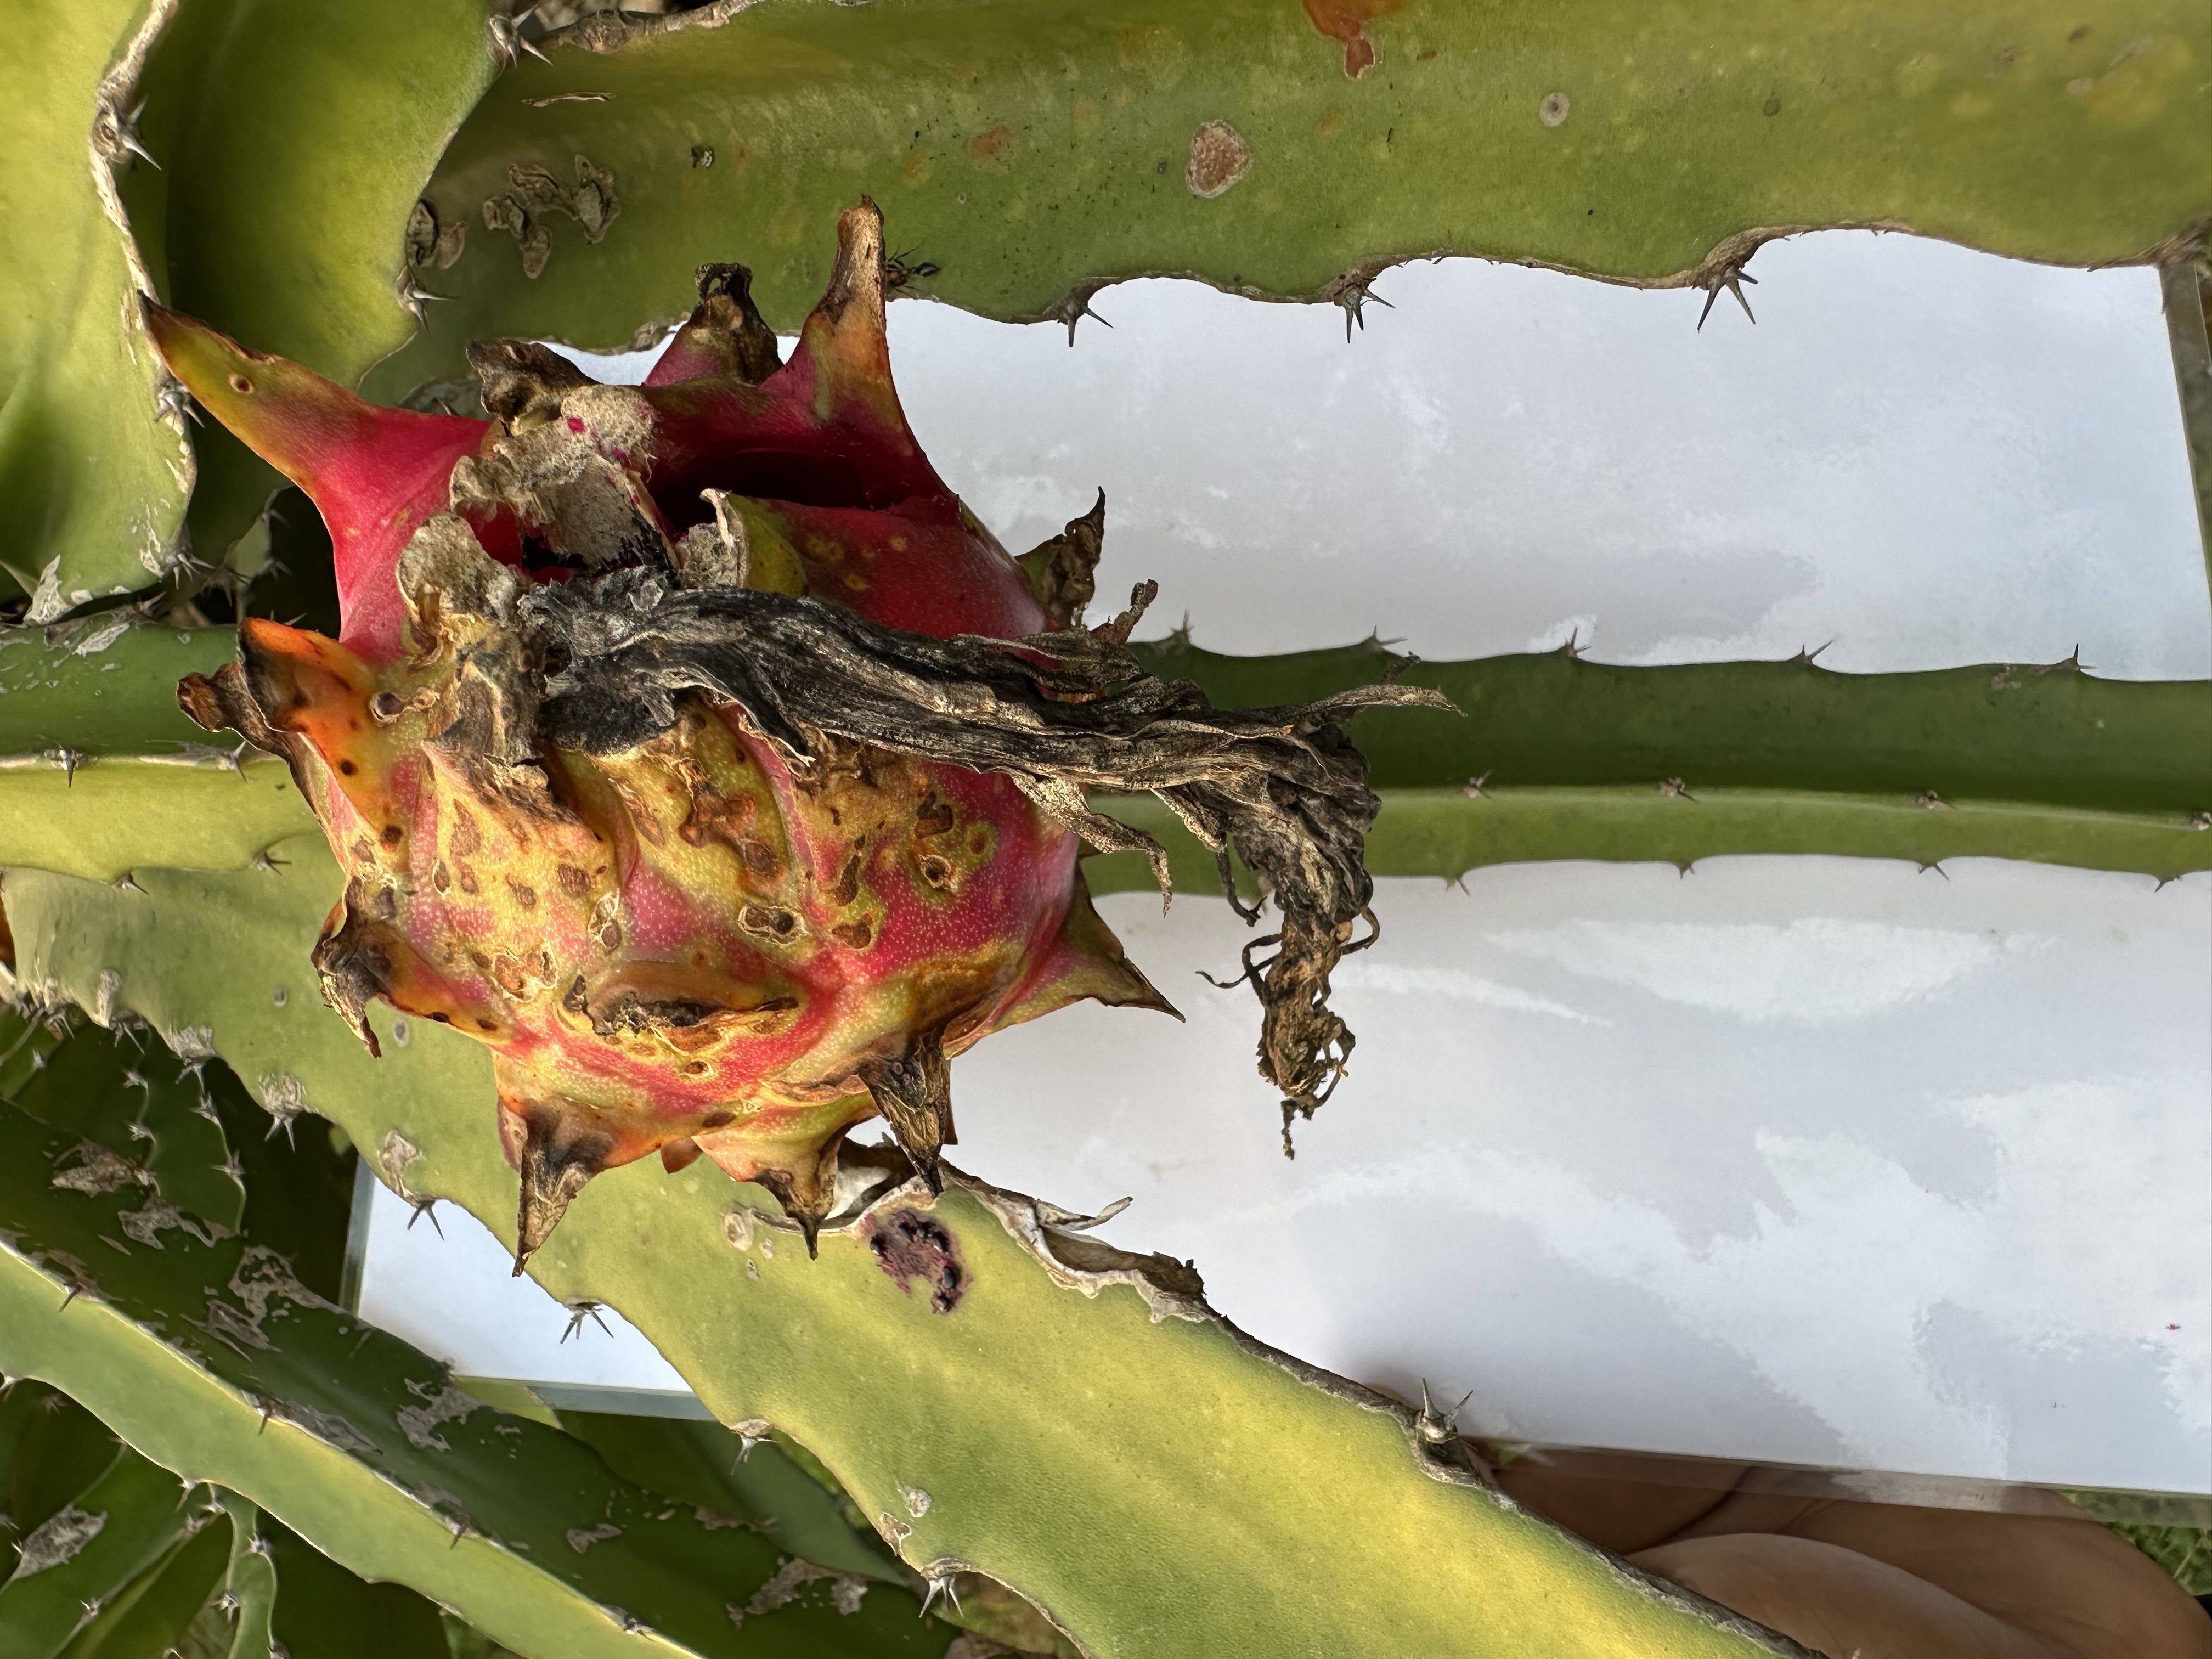
Label: Bad fruit